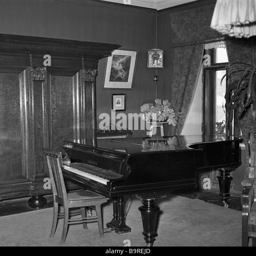
a piano in study in his memorial house